Y Beibl cyssegr-lan

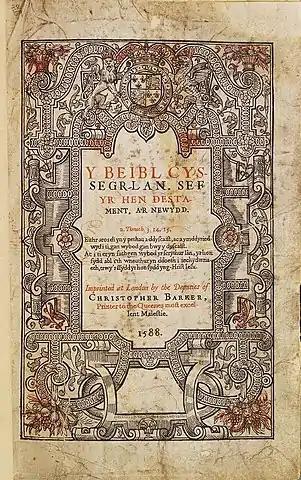
Title page of the 1588 Welsh Bible

An Act of Parliament was passed in 1563, for the translation of the Bible into the Welsh language. However, it took some years for the translation to be completed in printed form, leading to its publication in 1588. Morgan was a Cambridge graduate and later became bishop of Llandaff and St Asaph. He based his translation on the Hebrew and Greek original Bibles, consulting also the English Bishops' and Geneva versions. included original translations as well as adaptations of Salesbury's New Testament. In addition to allowing the Welsh population to read the Bible in their own language, the translation established the literary form of the Welsh language and was highly influential on the development of Welsh literature.